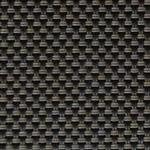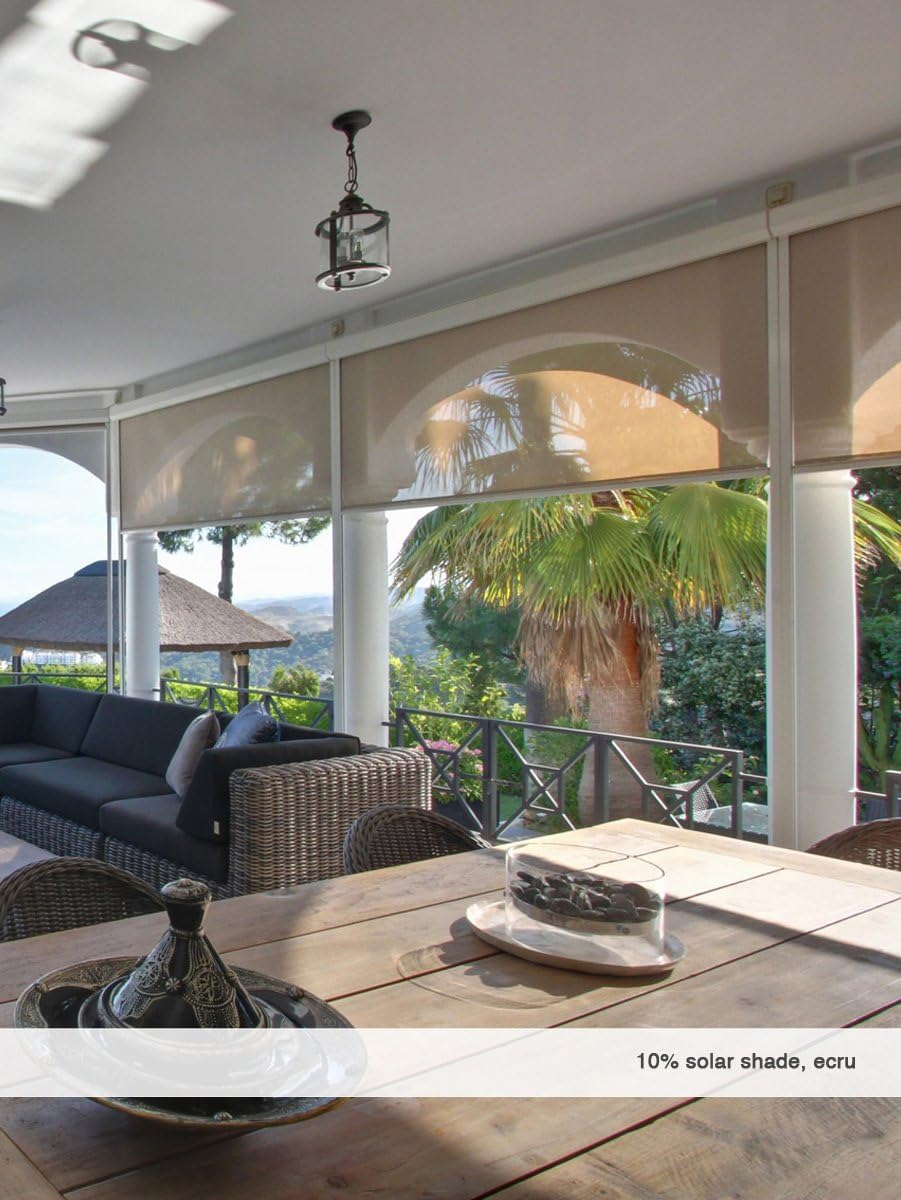
Windowsandgarden Custom Corded Outdoor Solar Shades 1% Openness with Elastic Tie Downs 35w x 72H, Chocolate
Category: Amazon Home
1% Outdoor Solar Shades help provide a comfortable, energy efficient home environment. They come with an upgraded outdoor brackets and elastic tie downs that can be put outdoors in the rain. Sunscreen material blocks UV rays while maintaining natural light and allowing an outdoor view. Excellent solution for cutting heat and glare on porches while still leaving you with a great view. These will be private during the day but they are not private at night if is dark out and you have your lights on. Helps prevent fading of carpet, upholstery, wood floors, artwork and other collectibles. ATTENTION!!!! IT IS IMPORTANT THAT YOU RESPOND TO THE CUSTOMIZATION EMAIL WE WILL SEND YOU. YOU WILL RECEIVE IT WITHIN 24 HOURS AFTER PLACING YOUR ORDER. WE WILL EMAIL YOU TO CONFIRM MEASUREMENTS- EXACT MEASUREMENTS ARE NECESSARY TO ENSURE THAT THE PRODUCT WILL FIT*** EVERY ITEM CAN BE CUSTOMIZED TO 1/8  PLEASE MEASURE EVERY WINDOW AND NOTE THE EXACT MEASUREMENT, AND IF YOU WANT AN INSIDE OR OUTSIDE MOUNT** YOU WILL HAVE THESE SHADES FOR MANY YEARS SO WE WANT TO MAKE SURE THEY ARE PERFECT.
Features: 100% Vinyl | Made in USA and Imported | ATTENTION PLEASE READ. We can customize these outdoor solar shades up to an 1/8th of an inch. We follow up with every customer to see if they need more precise measurements, and an inside or outside mount. You will receive a customization email through Amazon within 24 hours. | For an INSIDE the window frame mount, give us the exact measurements of the opening to the 1/8 . We take a 1/4  deduction off of your exact measurement(the shade needs to be smaller than the opening to fit). Minimum depth for an inside mount is 2". We typically ship in 3-5 days after receiving your measurements. We can only wait week for your response or we will go with the exact measurements ordered. | For an OUTSIDE the window frame mount we take no deductions- provide us with the exact size you want. Outside mounts are traditionally mounted above the window opening, and go slightly wider than the opening. For an outside mount whatever size you give us is the exact size you will receive. Keep in mind that all widths include the brackets which take up a little over 1/2 inch on each side. So material width will be 1 1/4" to 1 1/2" smaller. | Solar shades block light but still allow you to have a view of outside. These are outdoor shades and can get wet. They come with elastic tie downs for the bottom to prevent them from flopping around. Greenguard Indoor air quality certified. These will be private during the day but they are not private at night if is dark out and you have your lights on. Helps prevent fading of carpet, upholstery, and wood floors. | These do come with a continuous cord loop and child safety hold downs. We can customize the cord on the right or left side and it will matches the color you order. These also come with elastic tie downs to hold the shade down if windy outside. 1% outdoor solar shades have a lifetime warranty.